Navy Midshipmen

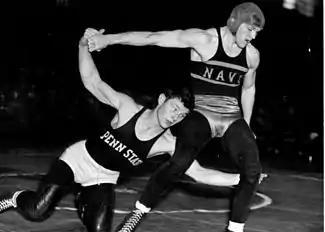
Navy and Penn State wrestlers in 1949

Founded in 1963 and a varsity sport since the 2022–23 school year, Navy plays its regular season in the Rugby East League and its post-season in the CRAA Championship. With 88 registered players as of 2009, Navy was ranked as the largest college rugby program in the United States.